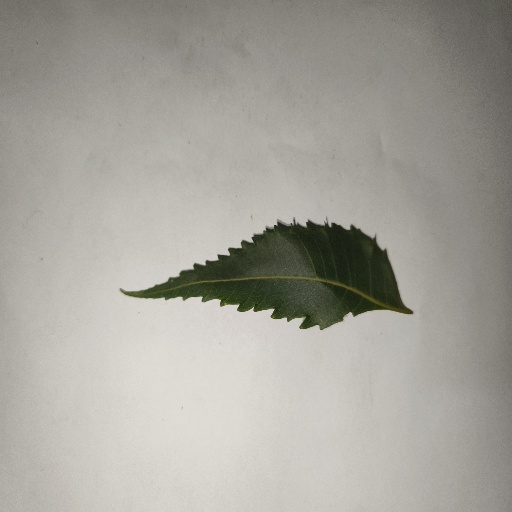
Species: Neem
Leaf condition: Healthy Leaf